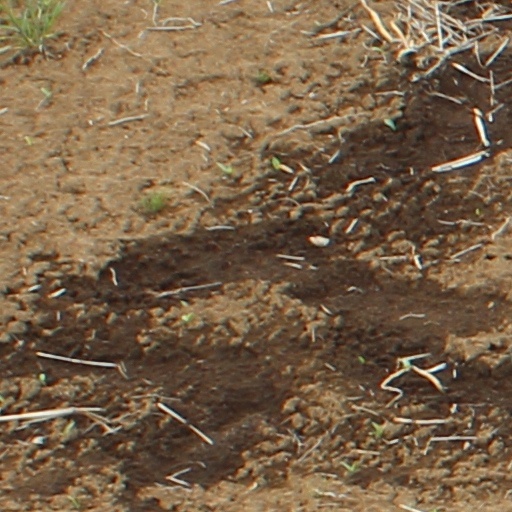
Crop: wheat